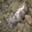
Label: shrew